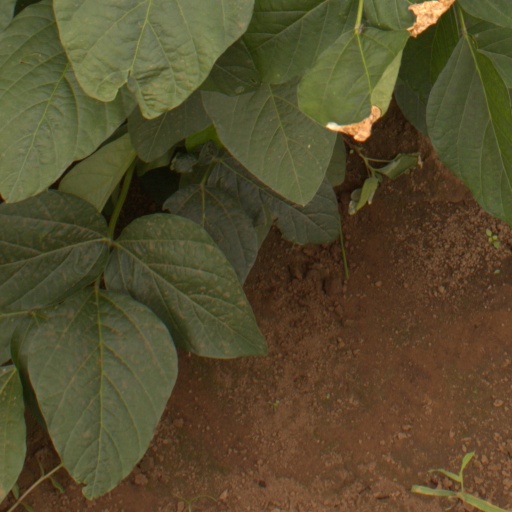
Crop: soybean